Cadillac Brougham

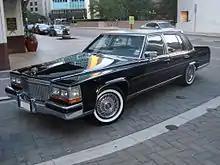
1988 Cadillac Brougham

The 1987 Brougham was built at the Clark Street Cadillac Assembly Plant in Detroit, Michigan, as the Fleetwood Brougham had been in 1985–86. Before the shift to the Arlington Assembly plant in Arlington, Texas, some early model year 1988s were produced at Detroit Assembly in late 1987 before the plant's December closure, and construction continued at Arlington through 1992. The 11th digit of the VIN indicates plant assembly. A "9" as the 11th digit indicates a Detroit Brougham; a "R" indicates an Arlington Brougham. Many of the Arlington assembled examples also had a state of Texas/GM Arlington decal on the rear side quarter glass.